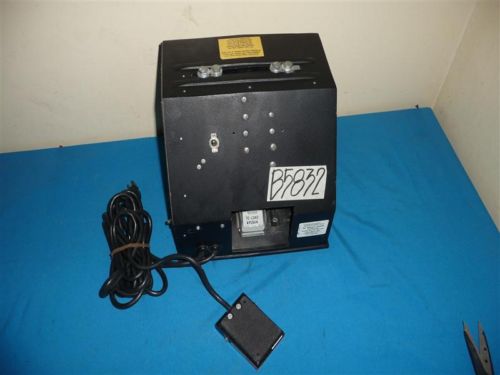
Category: stapler